List of Ubisoft subsidiaries

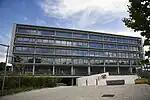
Ubisoft Barcelona building

Ubisoft Barcelona was founded in 1998 and is based in Barcelona, Spain. The team's early focus laid on racing games, until their focus shifted to develop casual games such as "Your Shape" for Wii. The Barcelona studio also served as a support studio, working on titles such as "Tom Clancy's Rainbow Six Siege" and "Rayman Raving Rabbids". The studio also worked with Red Storm Entertainment on "".